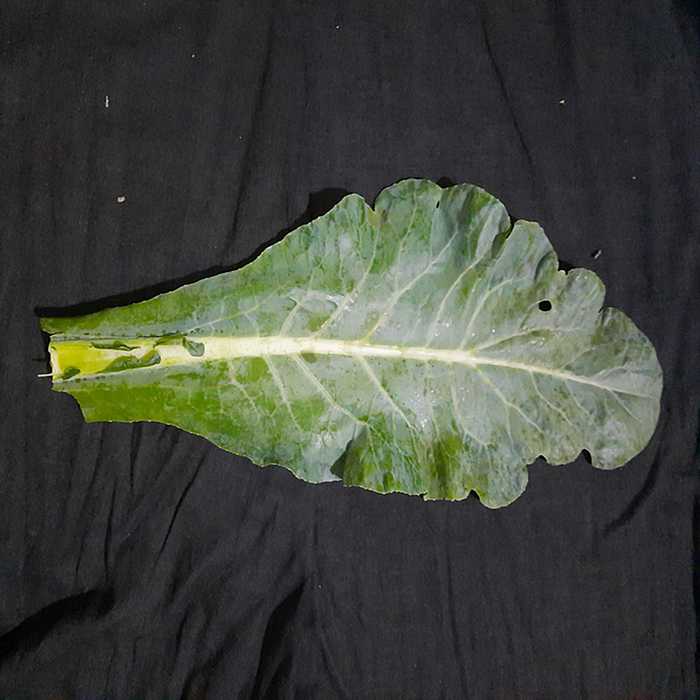
Plant: Cauliflower
Label: Fresh leaf